TBS Radio

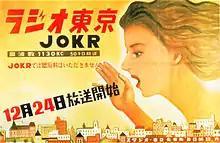
Advertisement promoting the launch of Radio Tokyo in 1951

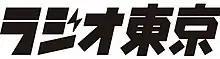
Logo used at the time of Radio Tokyo

Radio Tokyo presented a license to the Ministry of Posts and Telecommunications (the current Ministry of Internal Affairs and Communications) on January 10, 1951. Subsequently the license was approved on April 21 and the company was established on May 17. A transmitter in Toda was inaugurated on August 9. The installation was complete on November 20, a 50kW transmitter (RCA BTA-50Fi) provided by RCA from the United States. The first test broadcast was at 1p.m. on December 7.